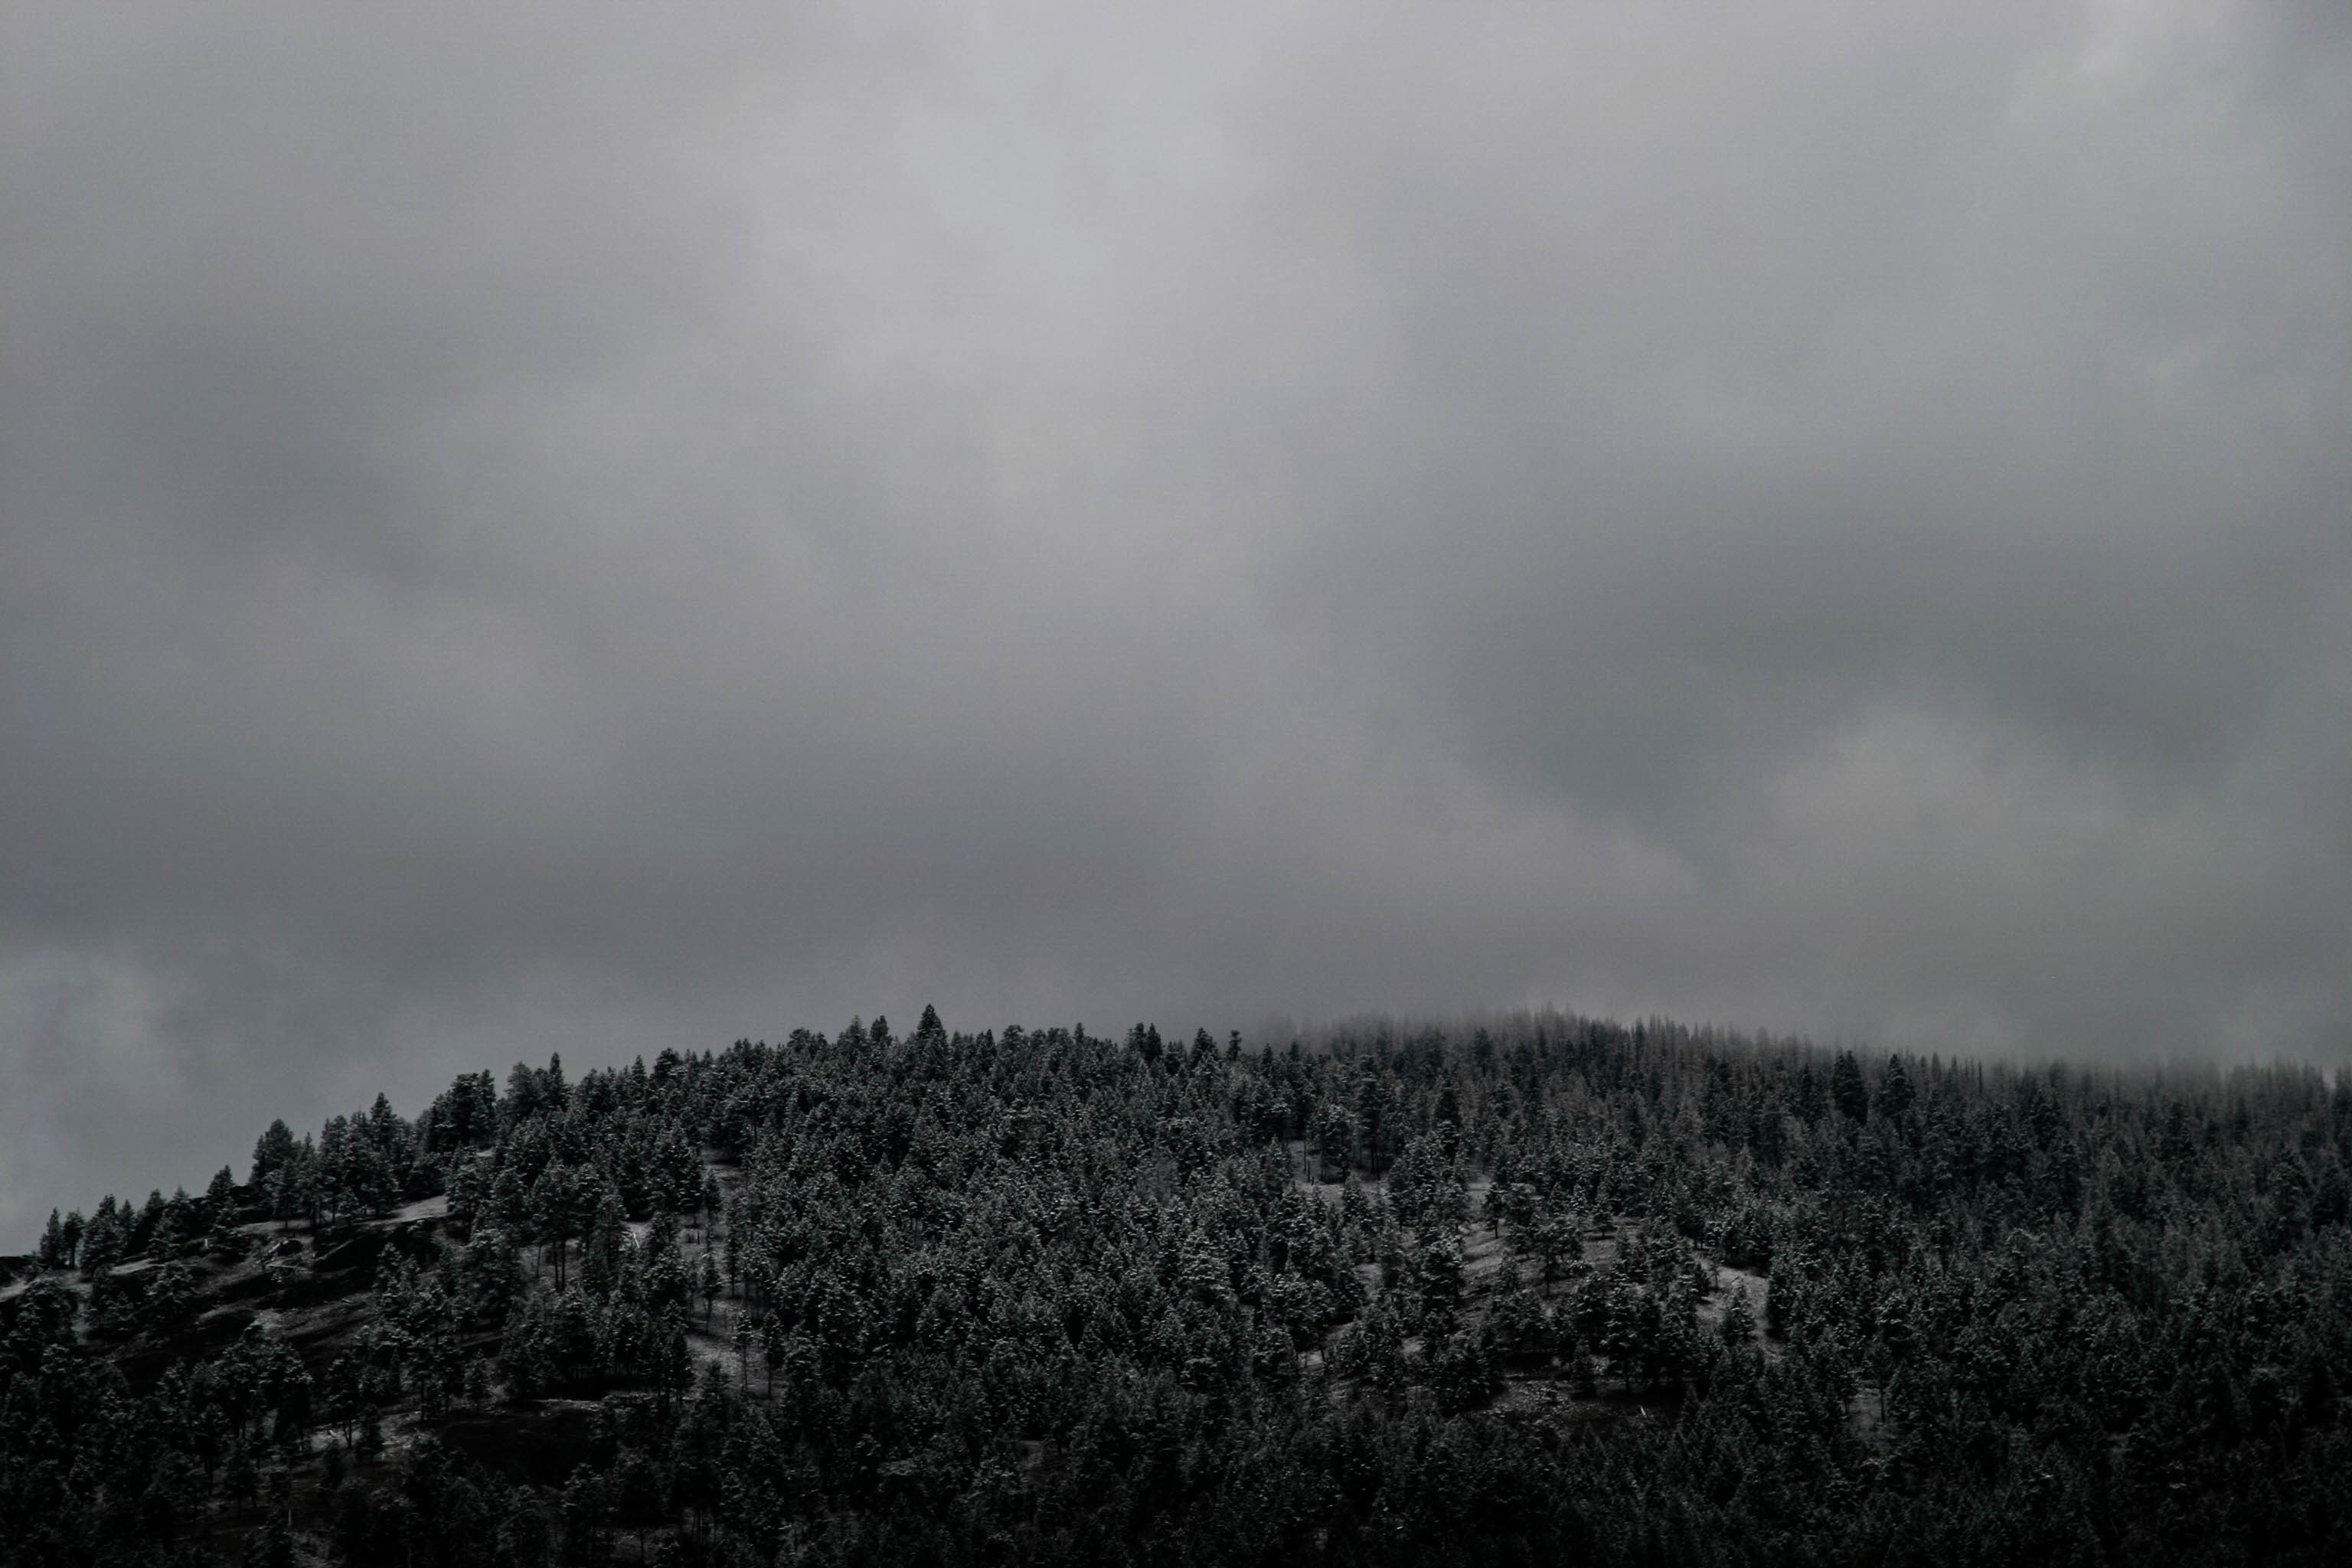
landscape, tree, nature, forest, outdoor, mountain, cloud, black and white, sky, mist, white, hill, wind, weather, black, mountains landscape, meteorological phenomenon, atmospheric phenomenon